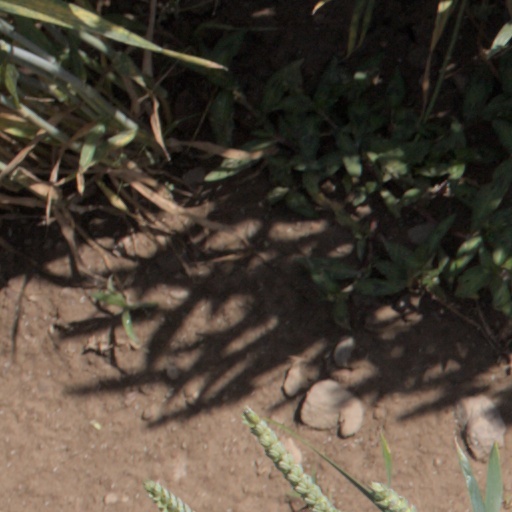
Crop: wheat